Stephen A. Northway

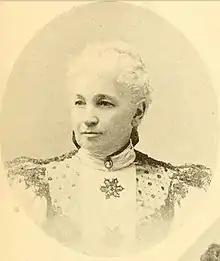
Mrs Stephen A. Northway

Born in Christian Hollow, New York, Northway moved with his parents in 1840 to the township of Orwell, Ohio.